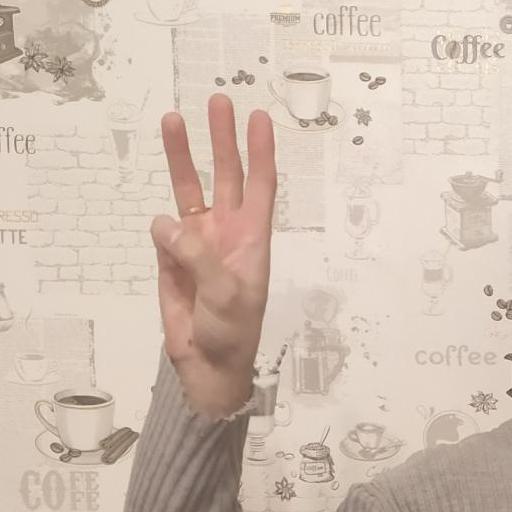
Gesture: three